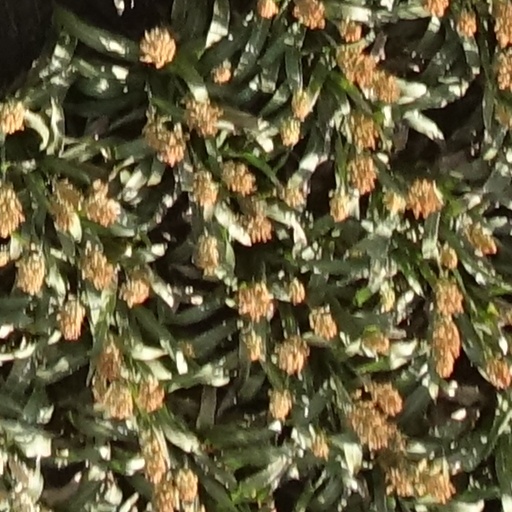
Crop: sorghum